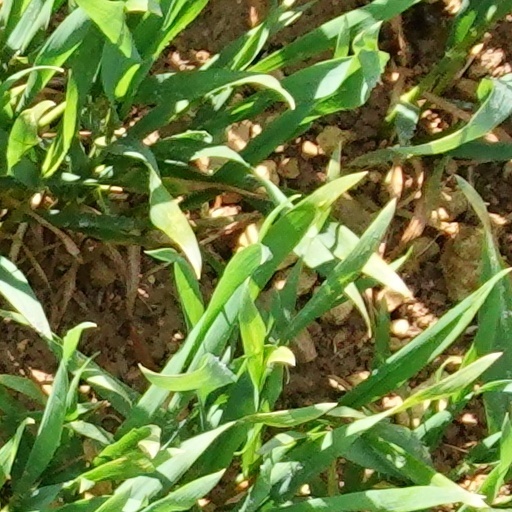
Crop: wheat